Cécile Butticaz

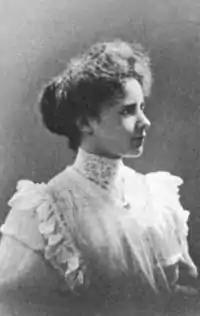
Cécile Butticaz, from a 1907 publication.

Cécile Butticaz (2 July 1884, in Geneva – 1 June 1966, in Geneva), also known as Cécile Biéler or Cécile Biéler-Butticaz, was a Swiss engineer. She is considered the first female electrical engineer in Europe, because she earned her engineering diploma in 1907.